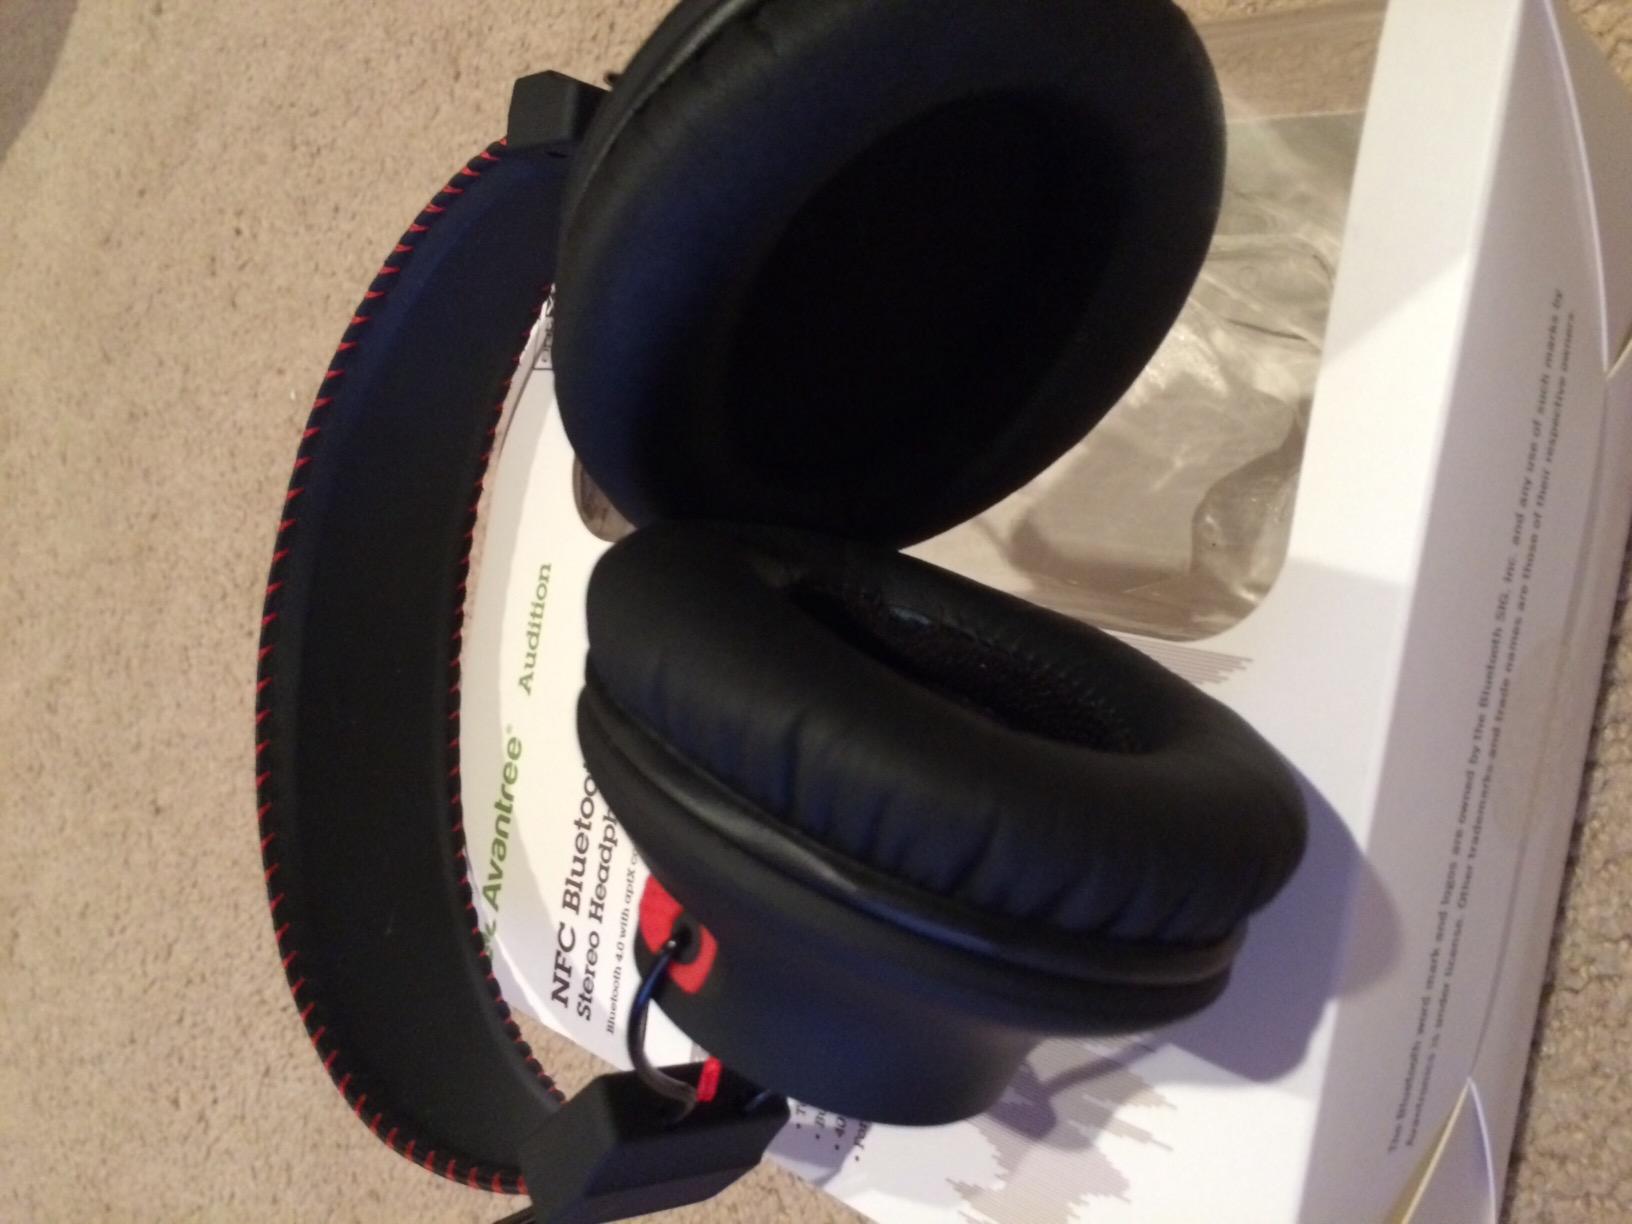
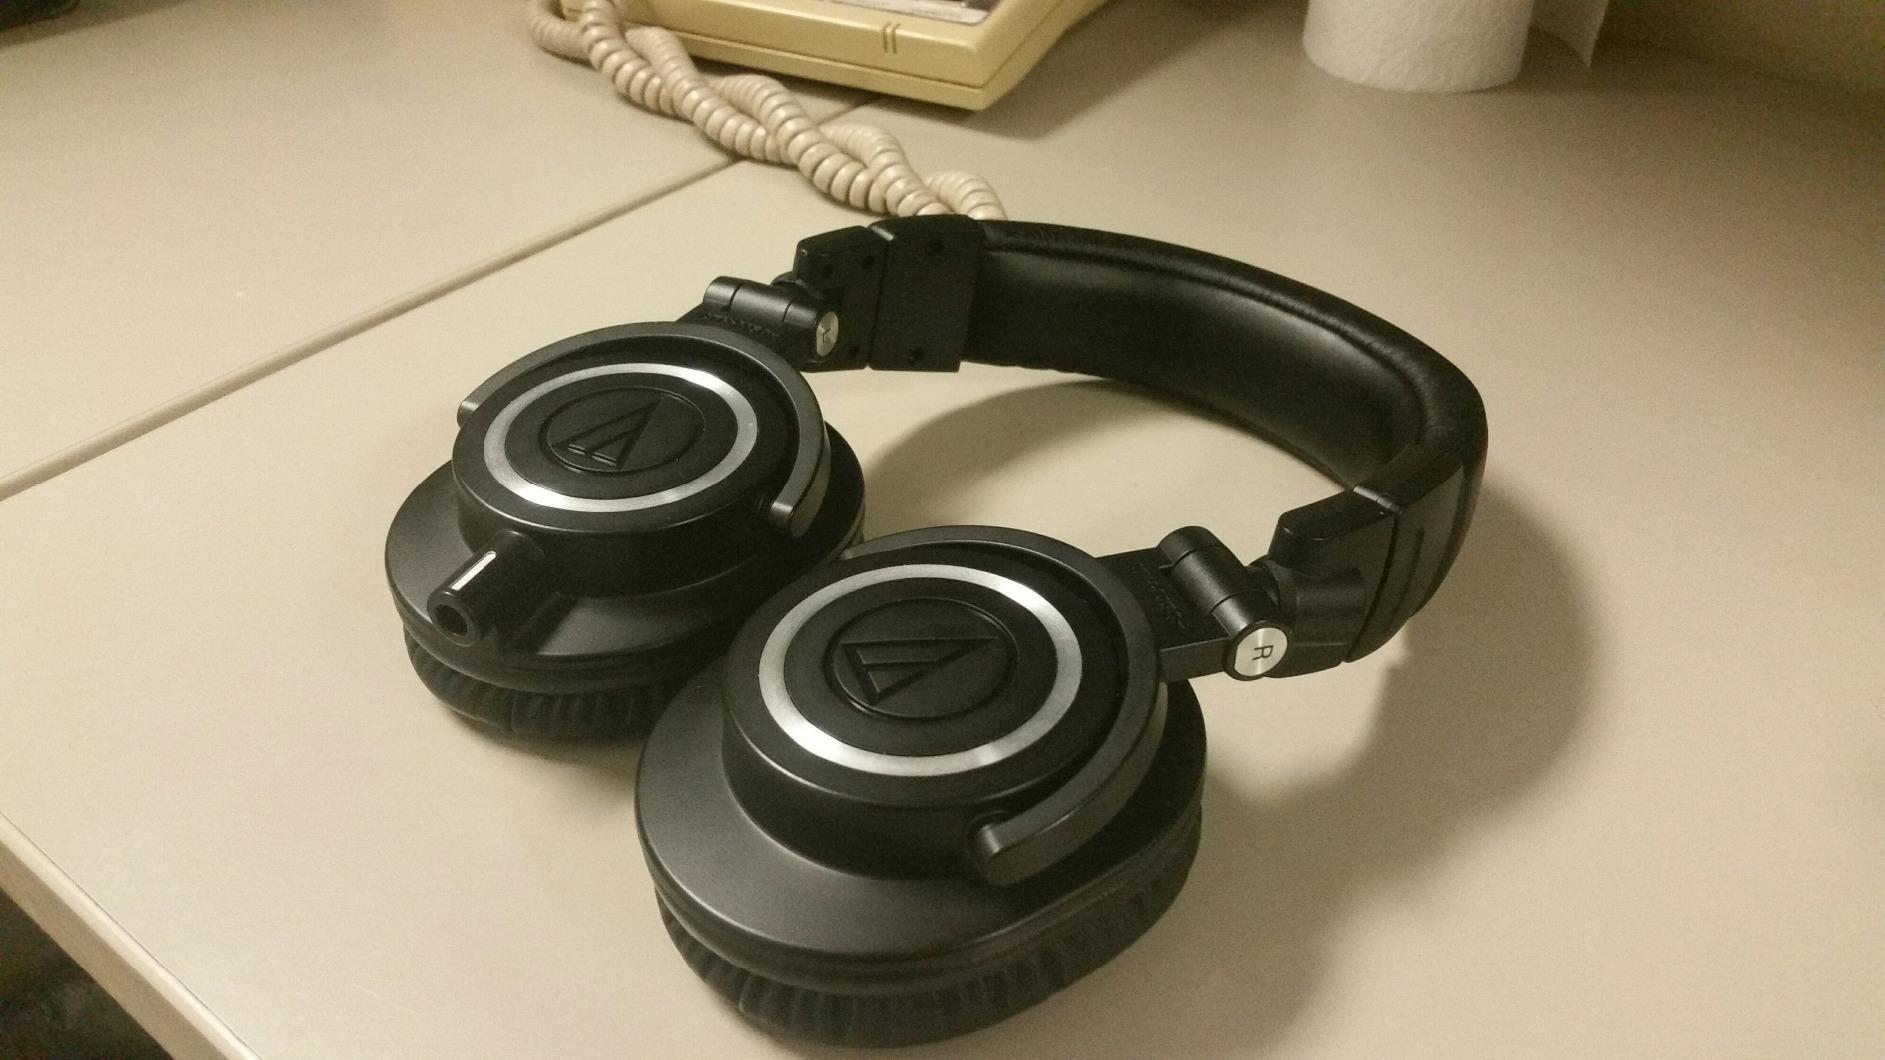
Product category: headphones
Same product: no